Half Dome

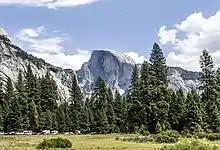
Half Dome seen from the Yosemite Falls Trailhead in Yosemite Valley California

As late as the 1870s, Half Dome was described as "perfectly inaccessible" by Josiah Whitney of the California Geological Survey. The summit was reached by George Anderson in October 1875, via a route constructed by drilling and placing iron eye bolts into the smooth rock. Anderson had previously tried a variety of methods, including using pitch from nearby pine trees for extra friction.